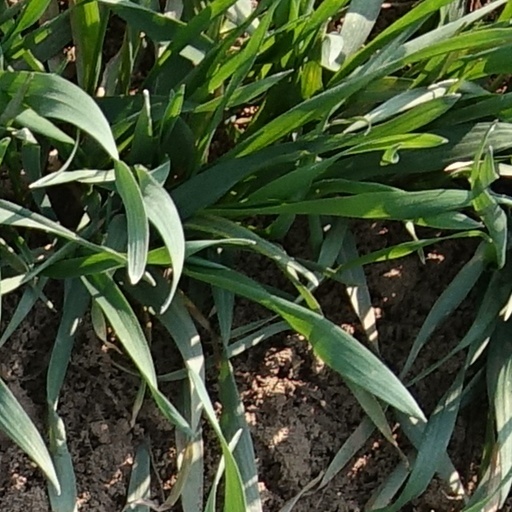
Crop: wheat